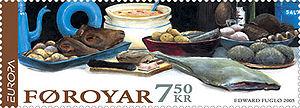
Cet article recense les timbres des îles Féroé émis en 2005 par Postverk Føroya.